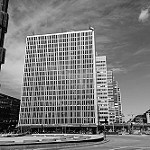
Label: B & W